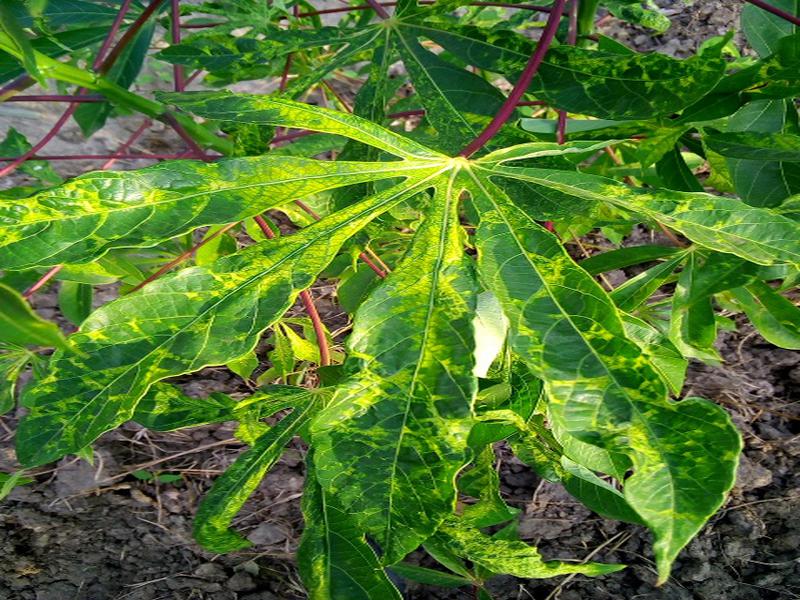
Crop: cassava
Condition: mosaic_disease